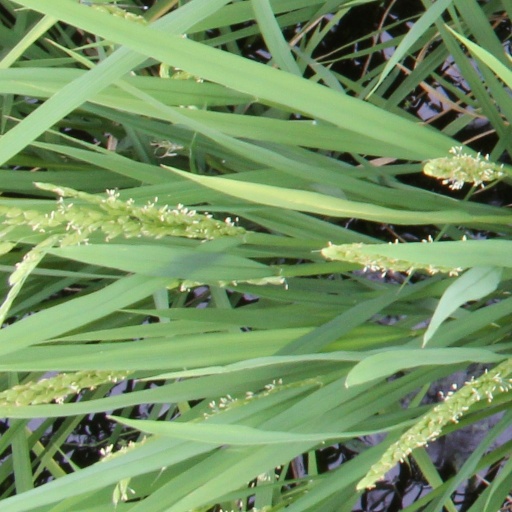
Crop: rice